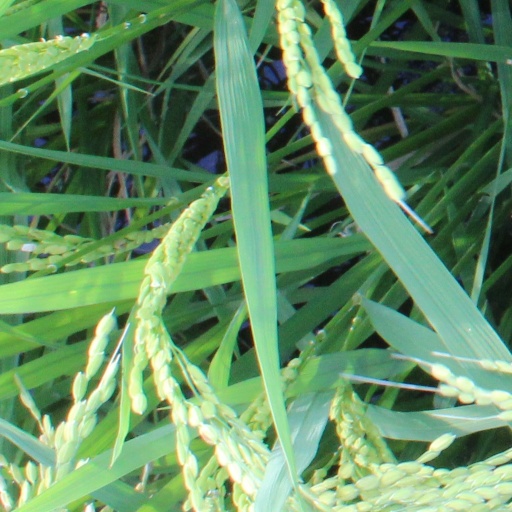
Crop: rice